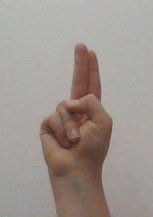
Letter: taa